Armenians in Lebanon

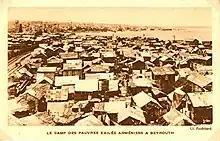
Camp of Armenian exiles in Beirut

The Armenian presence in Lebanon during the Ottoman period was minimal; however, there was a large influx of Armenians after the Armenian genocide of 1915. Other Armenians inhabited the area of Karantina (literally "Quarantine", a port-side district in the Lebanese capital of Beirut). Later on, a thriving Armenian community was formed in the neighbouring district of Bourj Hammoud.